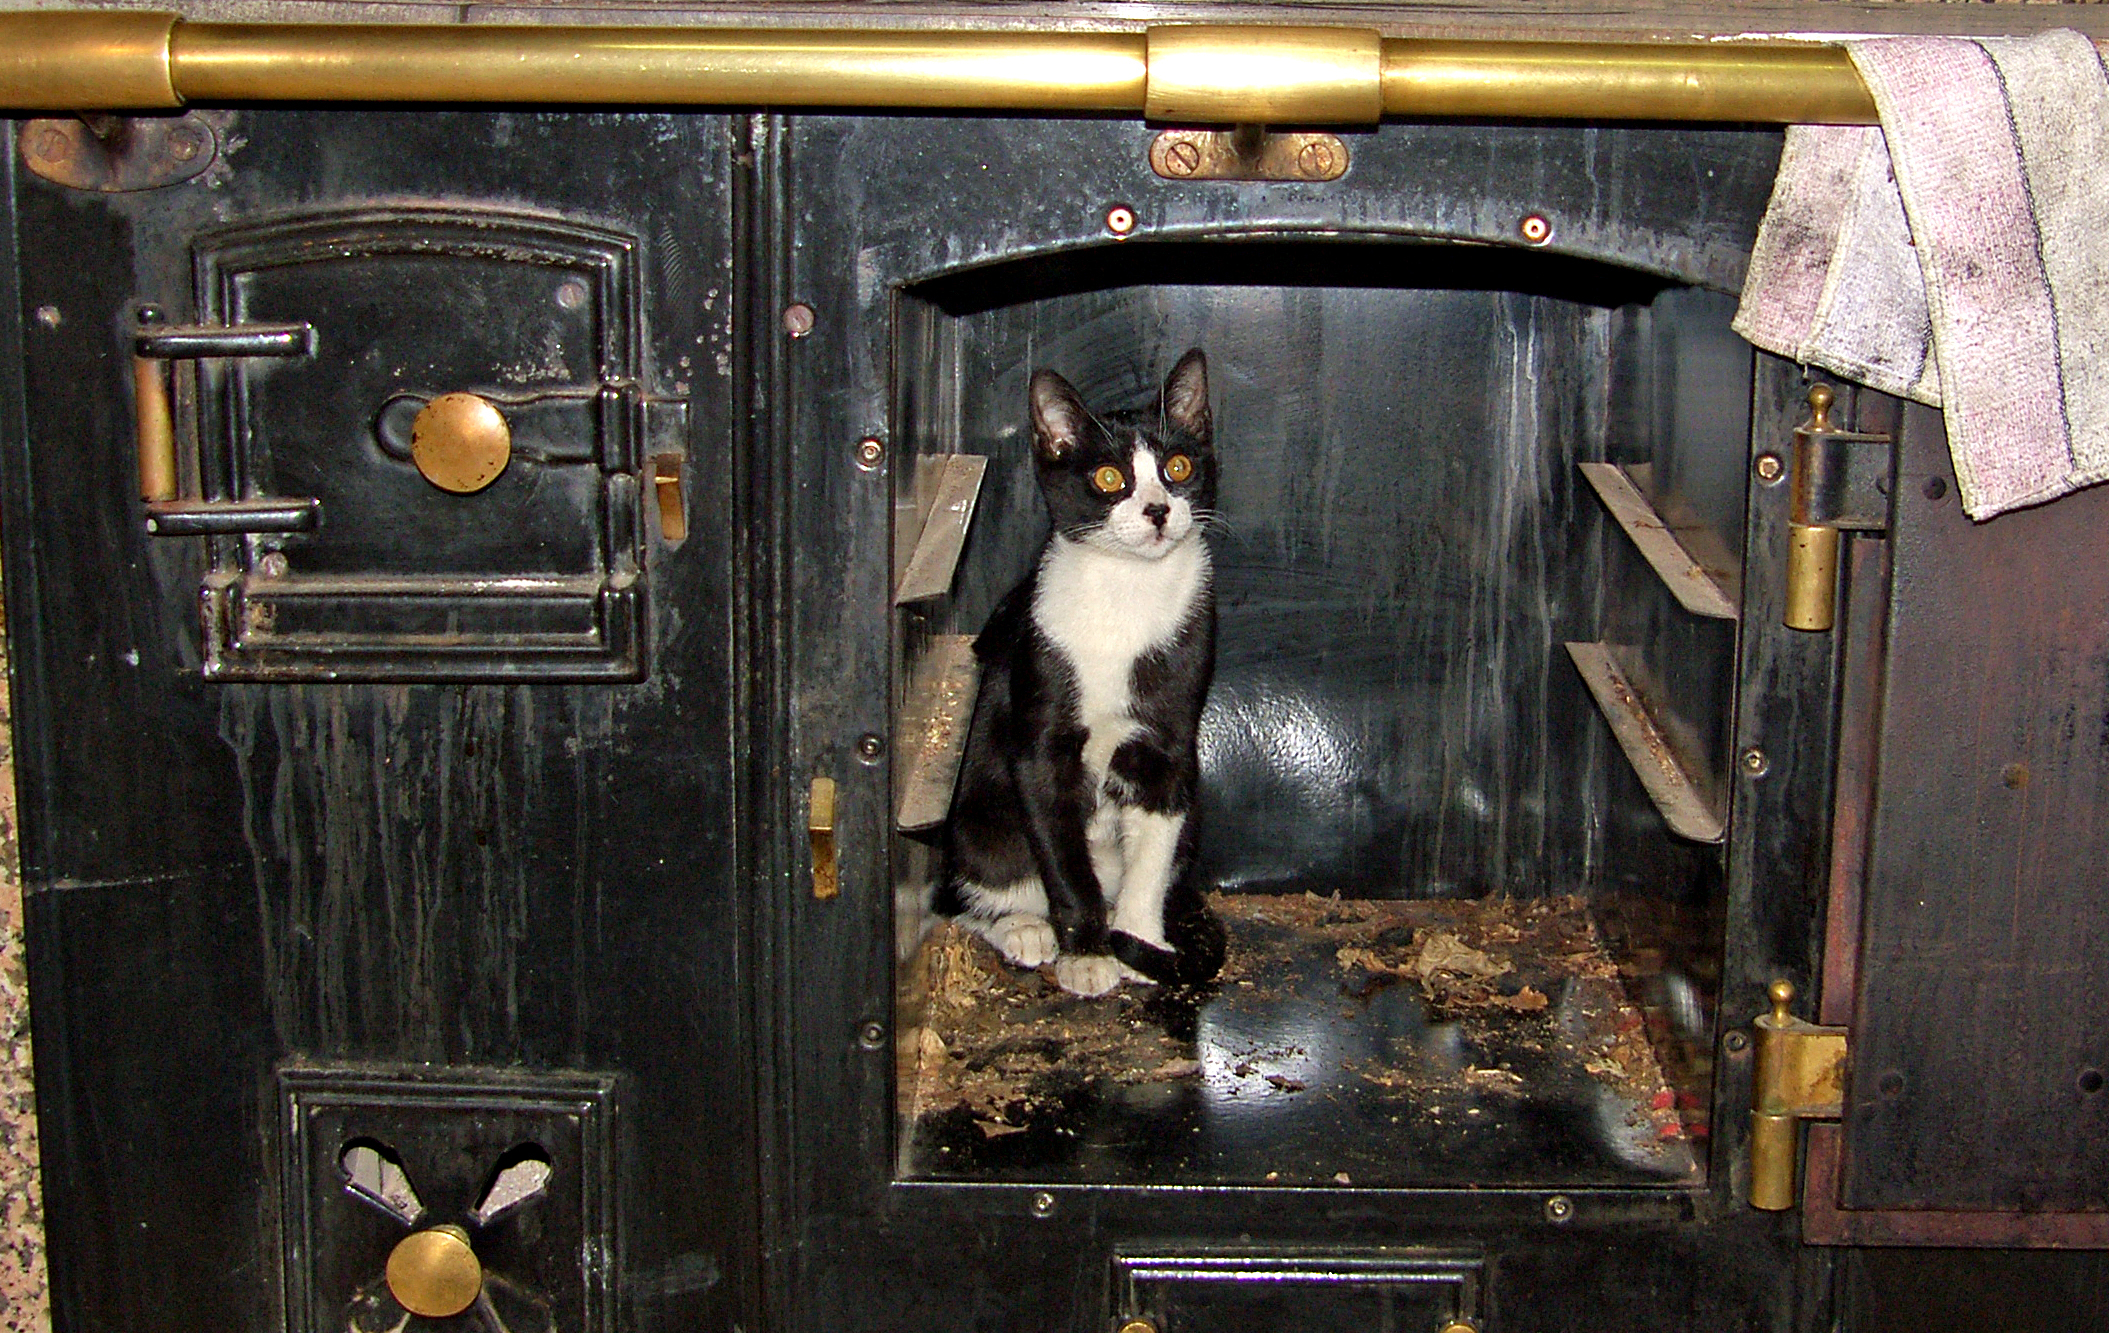
wood, furniture, cats, stall, animals, tourist attraction, gatos, ggl1, xovesphoto, animales, canoneos500d, ruralgalicia